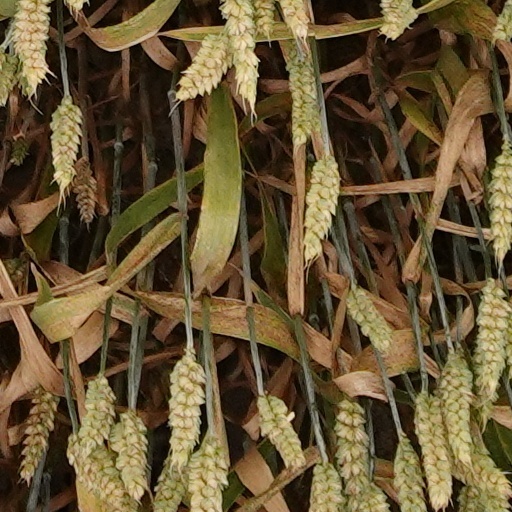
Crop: wheat